Masonic Temple (Atoka, Oklahoma)

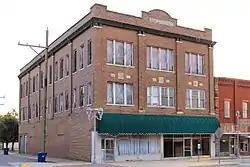

The Masonic Temple in Atoka, Oklahoma is a historic building from 1915. Originally constructed as a meeting hall for a local area Masonic lodge, it was listed on the National Register of Historic Places in 1980.